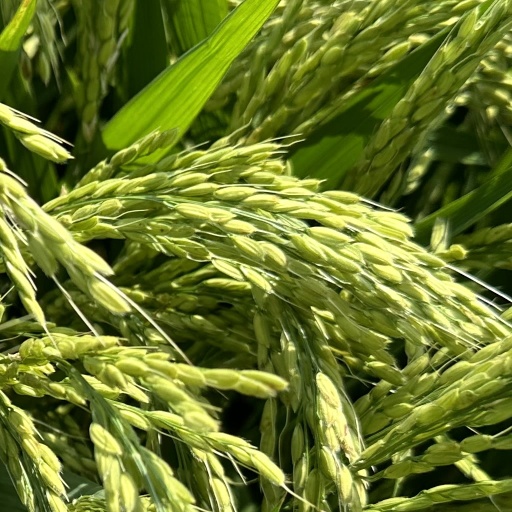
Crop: rice